Phil Hoffman House

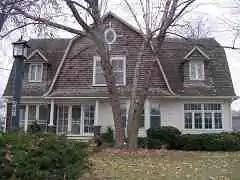
Front of the house

The Phil Hoffman House is a house at 807 High Avenue East in Oskaloosa, Iowa. It was added to the National Register of Historic Places in 1991.